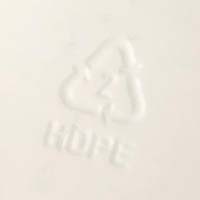
Plastic recycling code class: 2_high_density_polyethylene_PE-HD